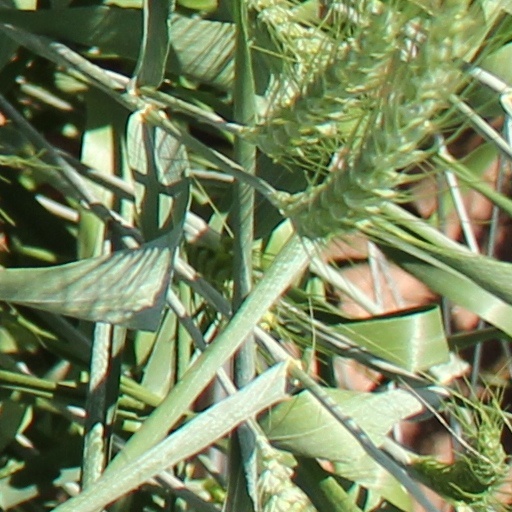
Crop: wheat